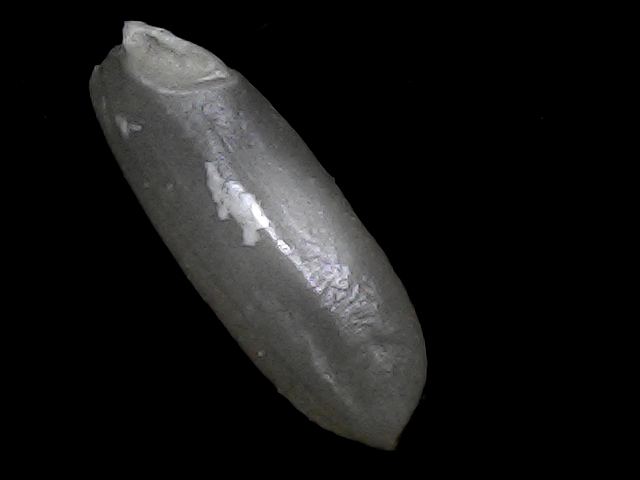
Rice variety: BRRI74